Holostei

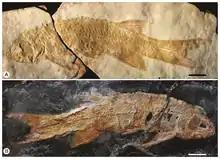
"Cipactlichthys scutatus" holotype fossil, from the Lower Cretaceous Tlayua Formation of Mexico

The cladogram shows the relationships of holosteans to other living groups of bony fish (Osteichthyes), the great majority of which are teleosts, and to the terrestrial vertebrates (tetrapods) that evolved from a related group of lobe-finned fish. Approximate dates are from Near et al. (2012).